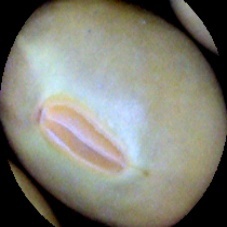
Label: Immature